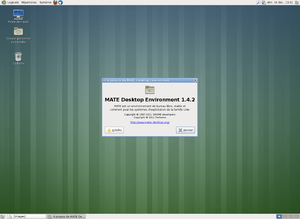
Environnement de bureau MATE 1.4.2 sur Ubuntu 12.10
MATE est un environnement de bureau libre utilisant la boîte à outils GTK+ 3.x et destiné aux systèmes d'exploitation apparentés à UNIX.